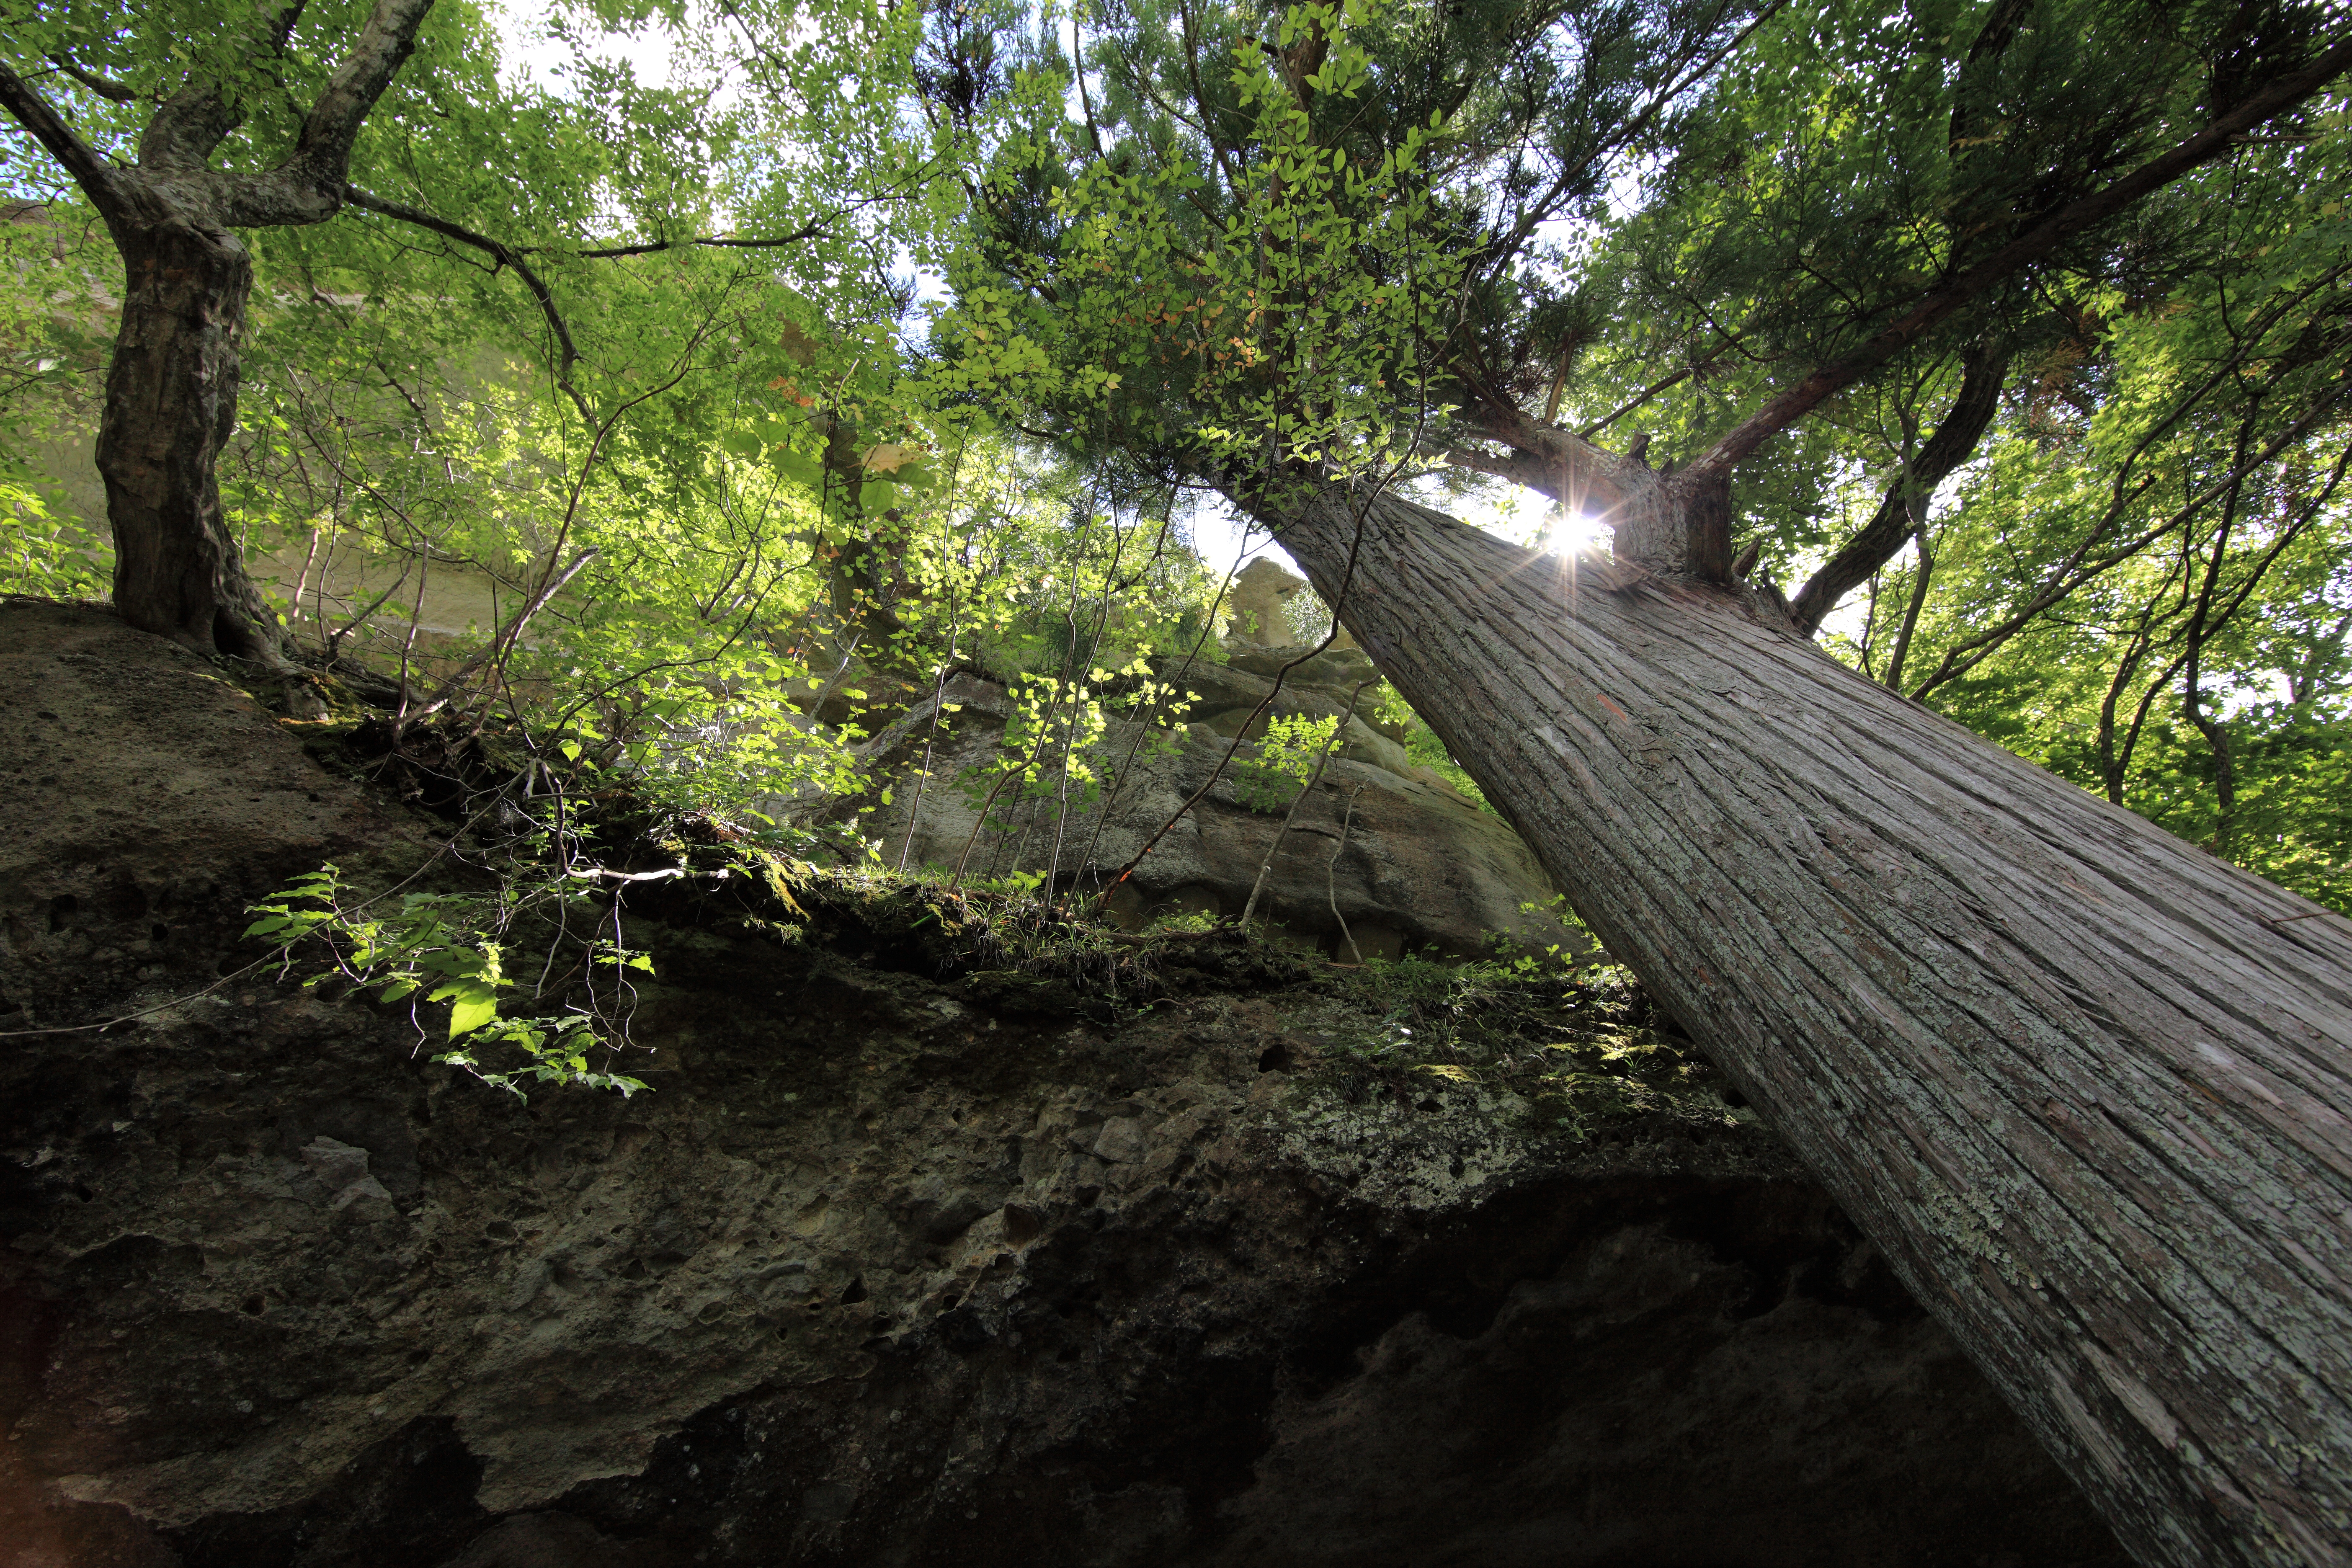
tree, nature, forest, wilderness, branch, plant, trail, sunlight, leaf, river, stream, green, high, jungle, waterway, rainforest, 5d, hires, woodland, habitat, markii, hi, res, resolution, natural environment, woody plant